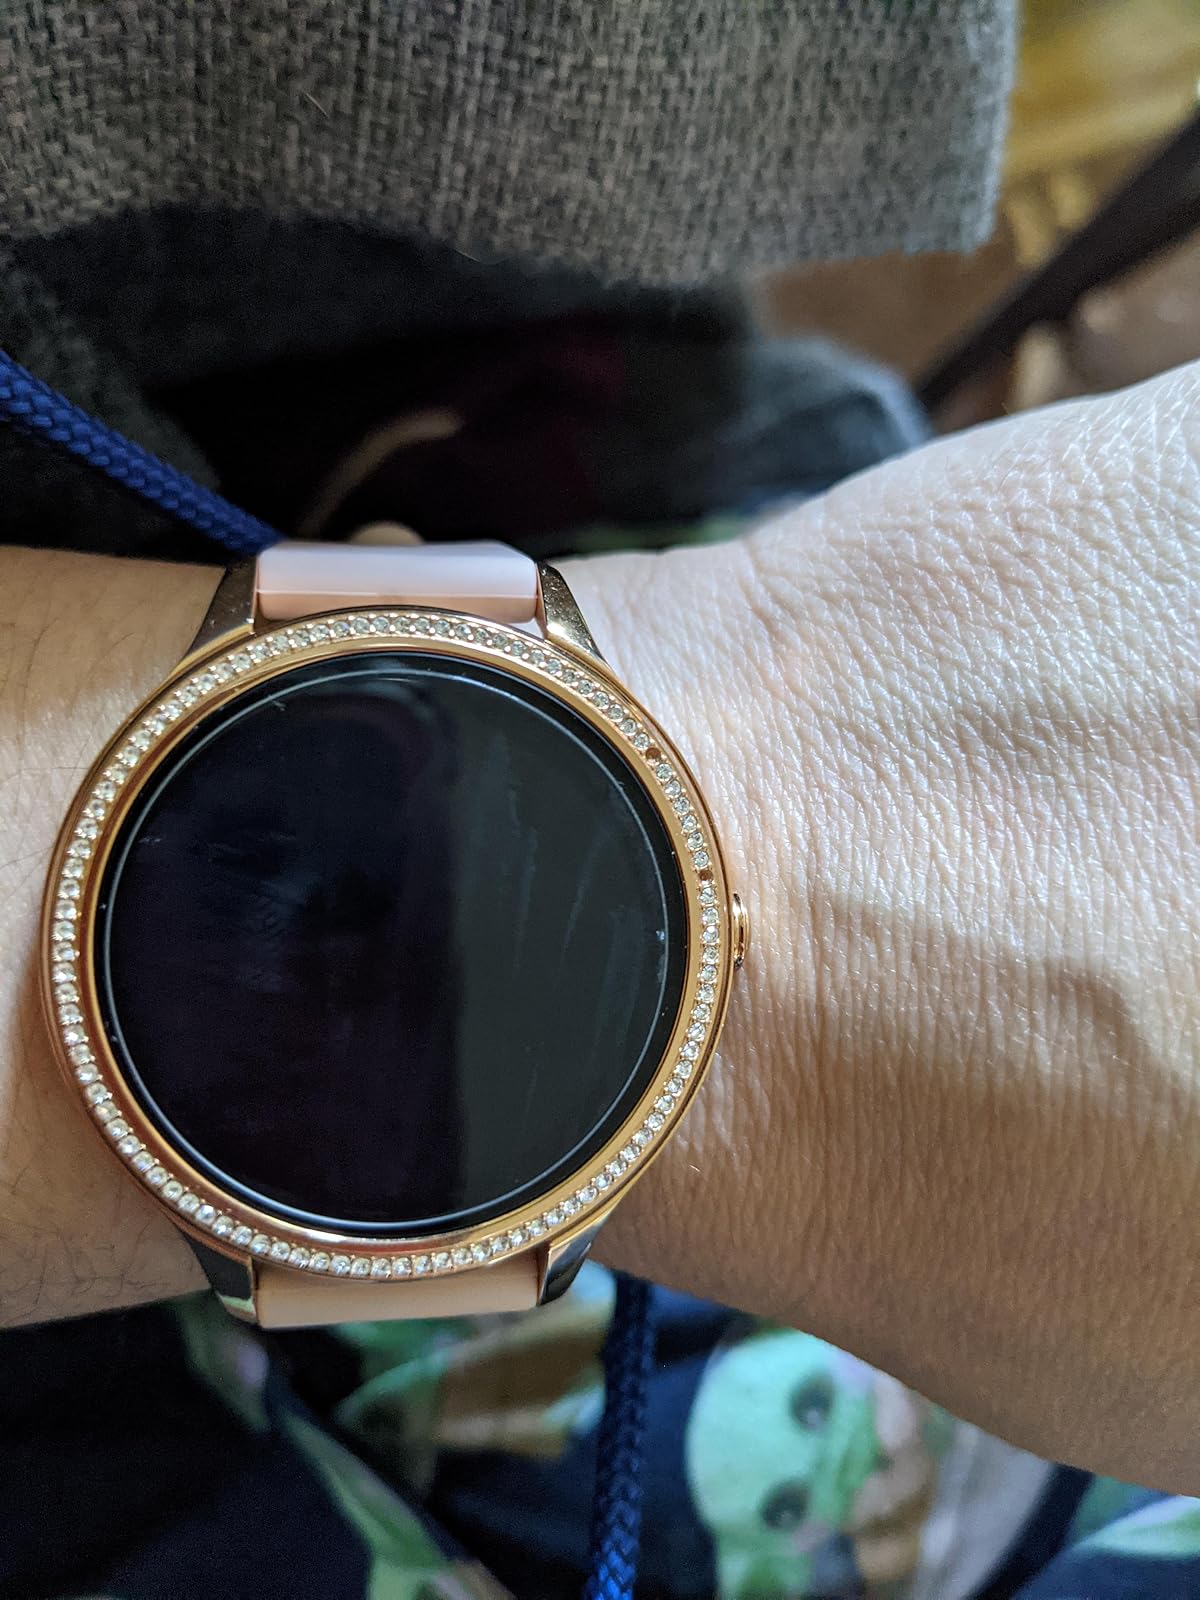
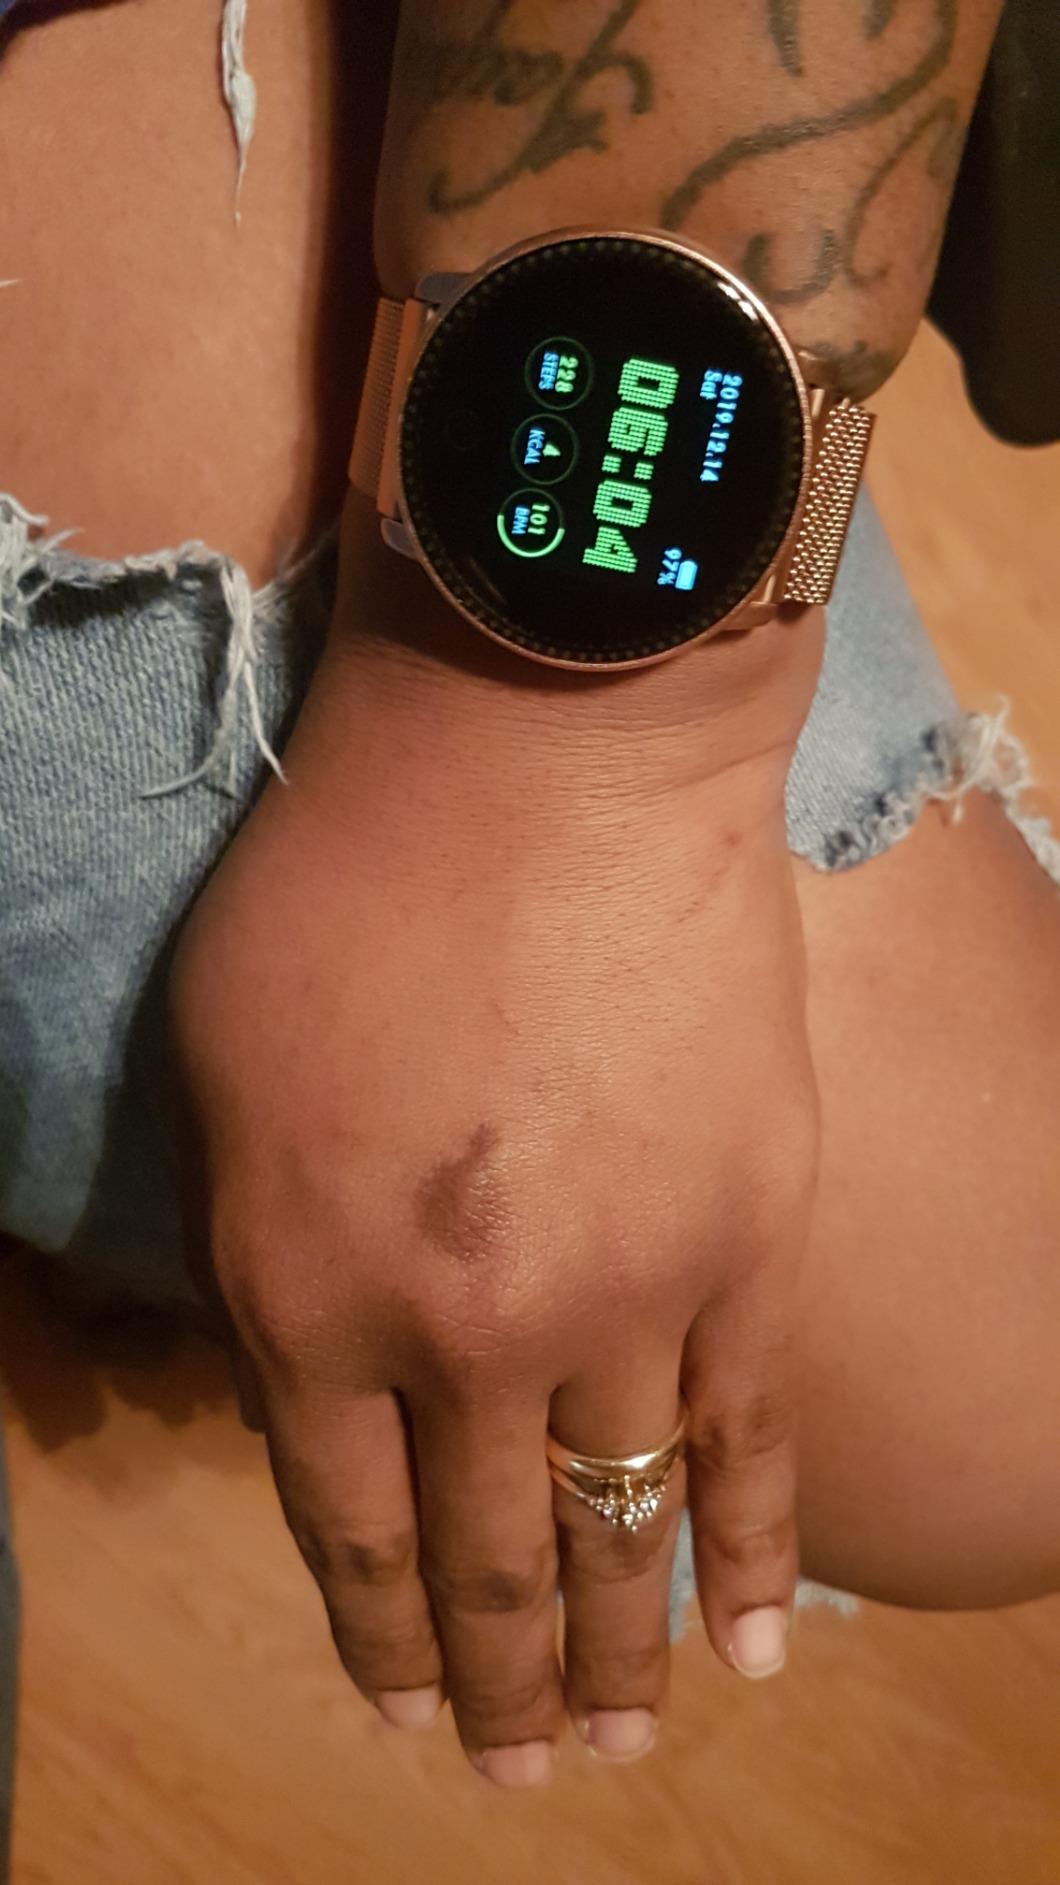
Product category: smartwatch
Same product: no